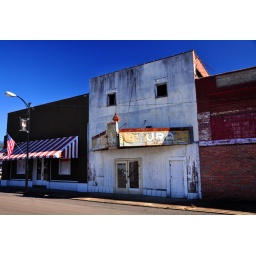
This old theater is in Augusta, Arkansas, a few miles down the road from Bald Knob.